Acacia Ridge, Queensland

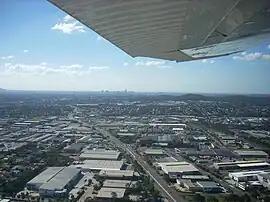
Warehouses in industrial areas of the suburb

Acacia Ridge is a southern suburb in the City of Brisbane, Queensland, Australia. In the , Acacia Ridge had a population of 7,486 people.